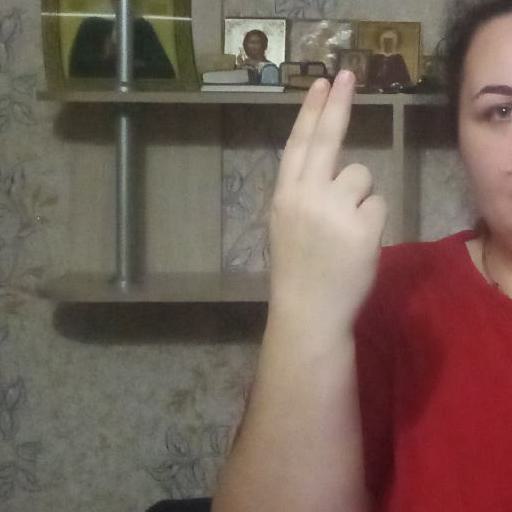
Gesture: two_up_inverted